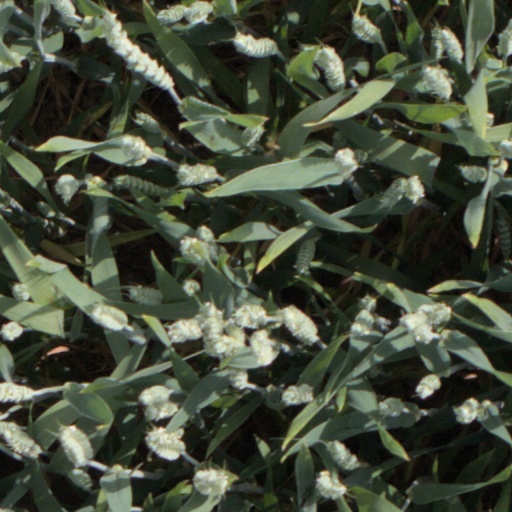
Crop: wheat